List of Game of Thrones characters

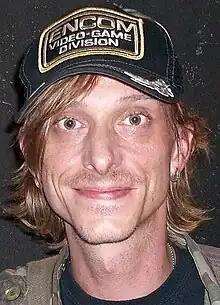
Mackenzie Crook

is a young squire assigned to Tyrion Lannister. In season 2, he fights alongside Tyrion at the Battle of the Blackwater and saves him from an assassination by Ser Mandon Moore. In season 4, Podrick is anonymously offered a knighthood in exchange for testifying against Tyrion at his trial for the murder of King Joffrey, but he does not accept or reject the offer – Tyrion orders Podrick to leave King's Landing before he is killed. Tyrion makes his brother, Jaime, assure Podrick's safety, who assigns him to serve Brienne of Tarth. Podrick initially appears to be incompetent but slowly wins Brienne's trust. Podrick and Brienne eventually find Arya Stark and Sandor Clegane near the Vale. A brawl ensues between Brienne and Sandor, and Podrick loses sight of Arya, much to Brienne's annoyance. Podrick and Brienne then search for Sansa, finding her with Petyr Baelish and some Vale knights in an inn. A fight ensues, and Podrick is only barely rescued by Brienne. They decide to follow Sansa and Baelish north. During their journey, Brienne slowly opens up to Podrick, and offers to teach him how to use a sword and defend himself. Brienne and Podrick reach the North and take shelter in a nearby inn, sending Sansa a message to signal for help should she need it. Podrick later alerts Brienne when Stannis arrives with his army to retake Winterfell. Podrick and Brienne later save Sansa and Theon Greyjoy from pursuing Bolton soldiers and Podrick manages to slay one with his newfound skills. He and Brienne escort Sansa to find Jon Snow at Castle Black. Sansa sends Brienne and Podrick to the Riverlands to seek the aid of Brynden Tully, where Podrick briefly reunites with Bronn. When Riverrun falls to the Freys, Brynden apparently sacrifices himself to allow Brienne and Podrick to escape in a boat. Though they are seen by Jaime Lannister, he lets them go. At the parley in the Dragonpit, Pod meets Bronn and at Bronn's suggestion they go for a drink. In season 8, Podrick participate in the Battle of Winterfell, and becomes a member of King Bran Stark's Kingsguard, and is knighted.